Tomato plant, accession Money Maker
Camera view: horizontal (90 deg, fisheye); turntable rotation: 90 degrees
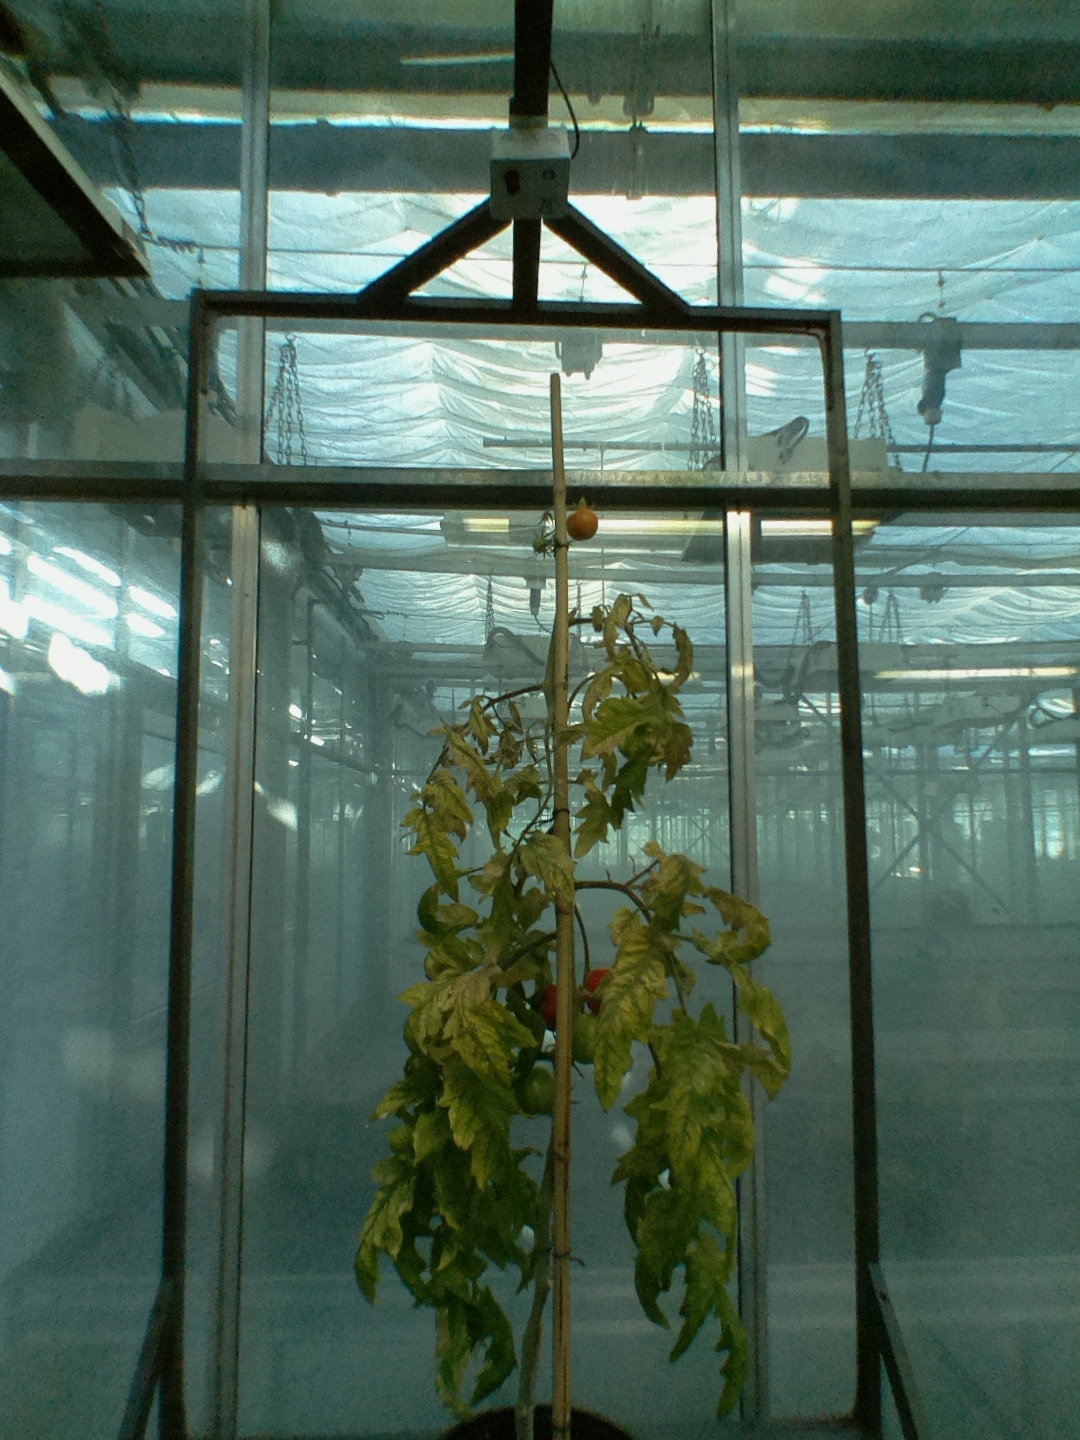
BBCH growth stage 83: 30%-40% of fruits show typical fully ripe color